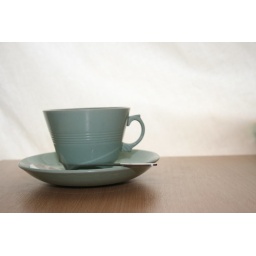
Playing around with the tea cup on my desk